Guillermo Castillo Reyes

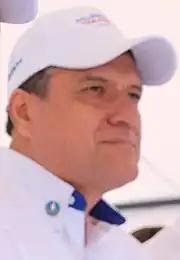

In 2009, he was elected by the Guatemalan Congress as magistrate of the Court of Appeals of the Contentious in the Judicial Branch and served as such until March 2014. He participated in the union elections of the board of directors of the Bar Association and Notaries of Guatemala of the year 2009 as treasurer within the payroll and exercised in the period from 2009 to 2011.